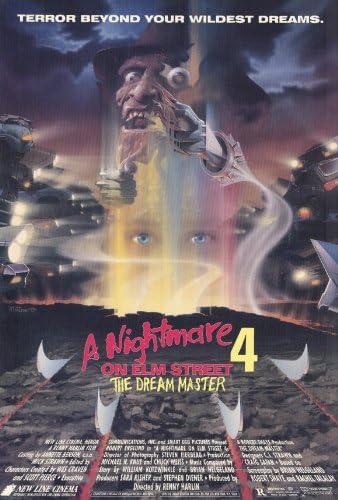
Movie Posters 27 x 40 A Nightmare on Elm Street 4: Dream Master
Category: Amazon Home
Whether A Nightmare on Elm Street 4: Dream Master is your personal favorite movie or you're looking for a special gift for that close movie buff in your life, this 27 x 40 Movie Poster - Style A poster is for you.
Features: A Nightmare on Elm Street 4: Dream Master movie posters are rolled in newsprint to protect edges and ship in a sturdy triangular tube | Approximate size is 27 x 40 inches | Whether you are a collector or just generous with gifts, movie posters are perfect for any occasion! | Great for framing! | Most posters we source are on a standard poster paper however some may have a gloss coating